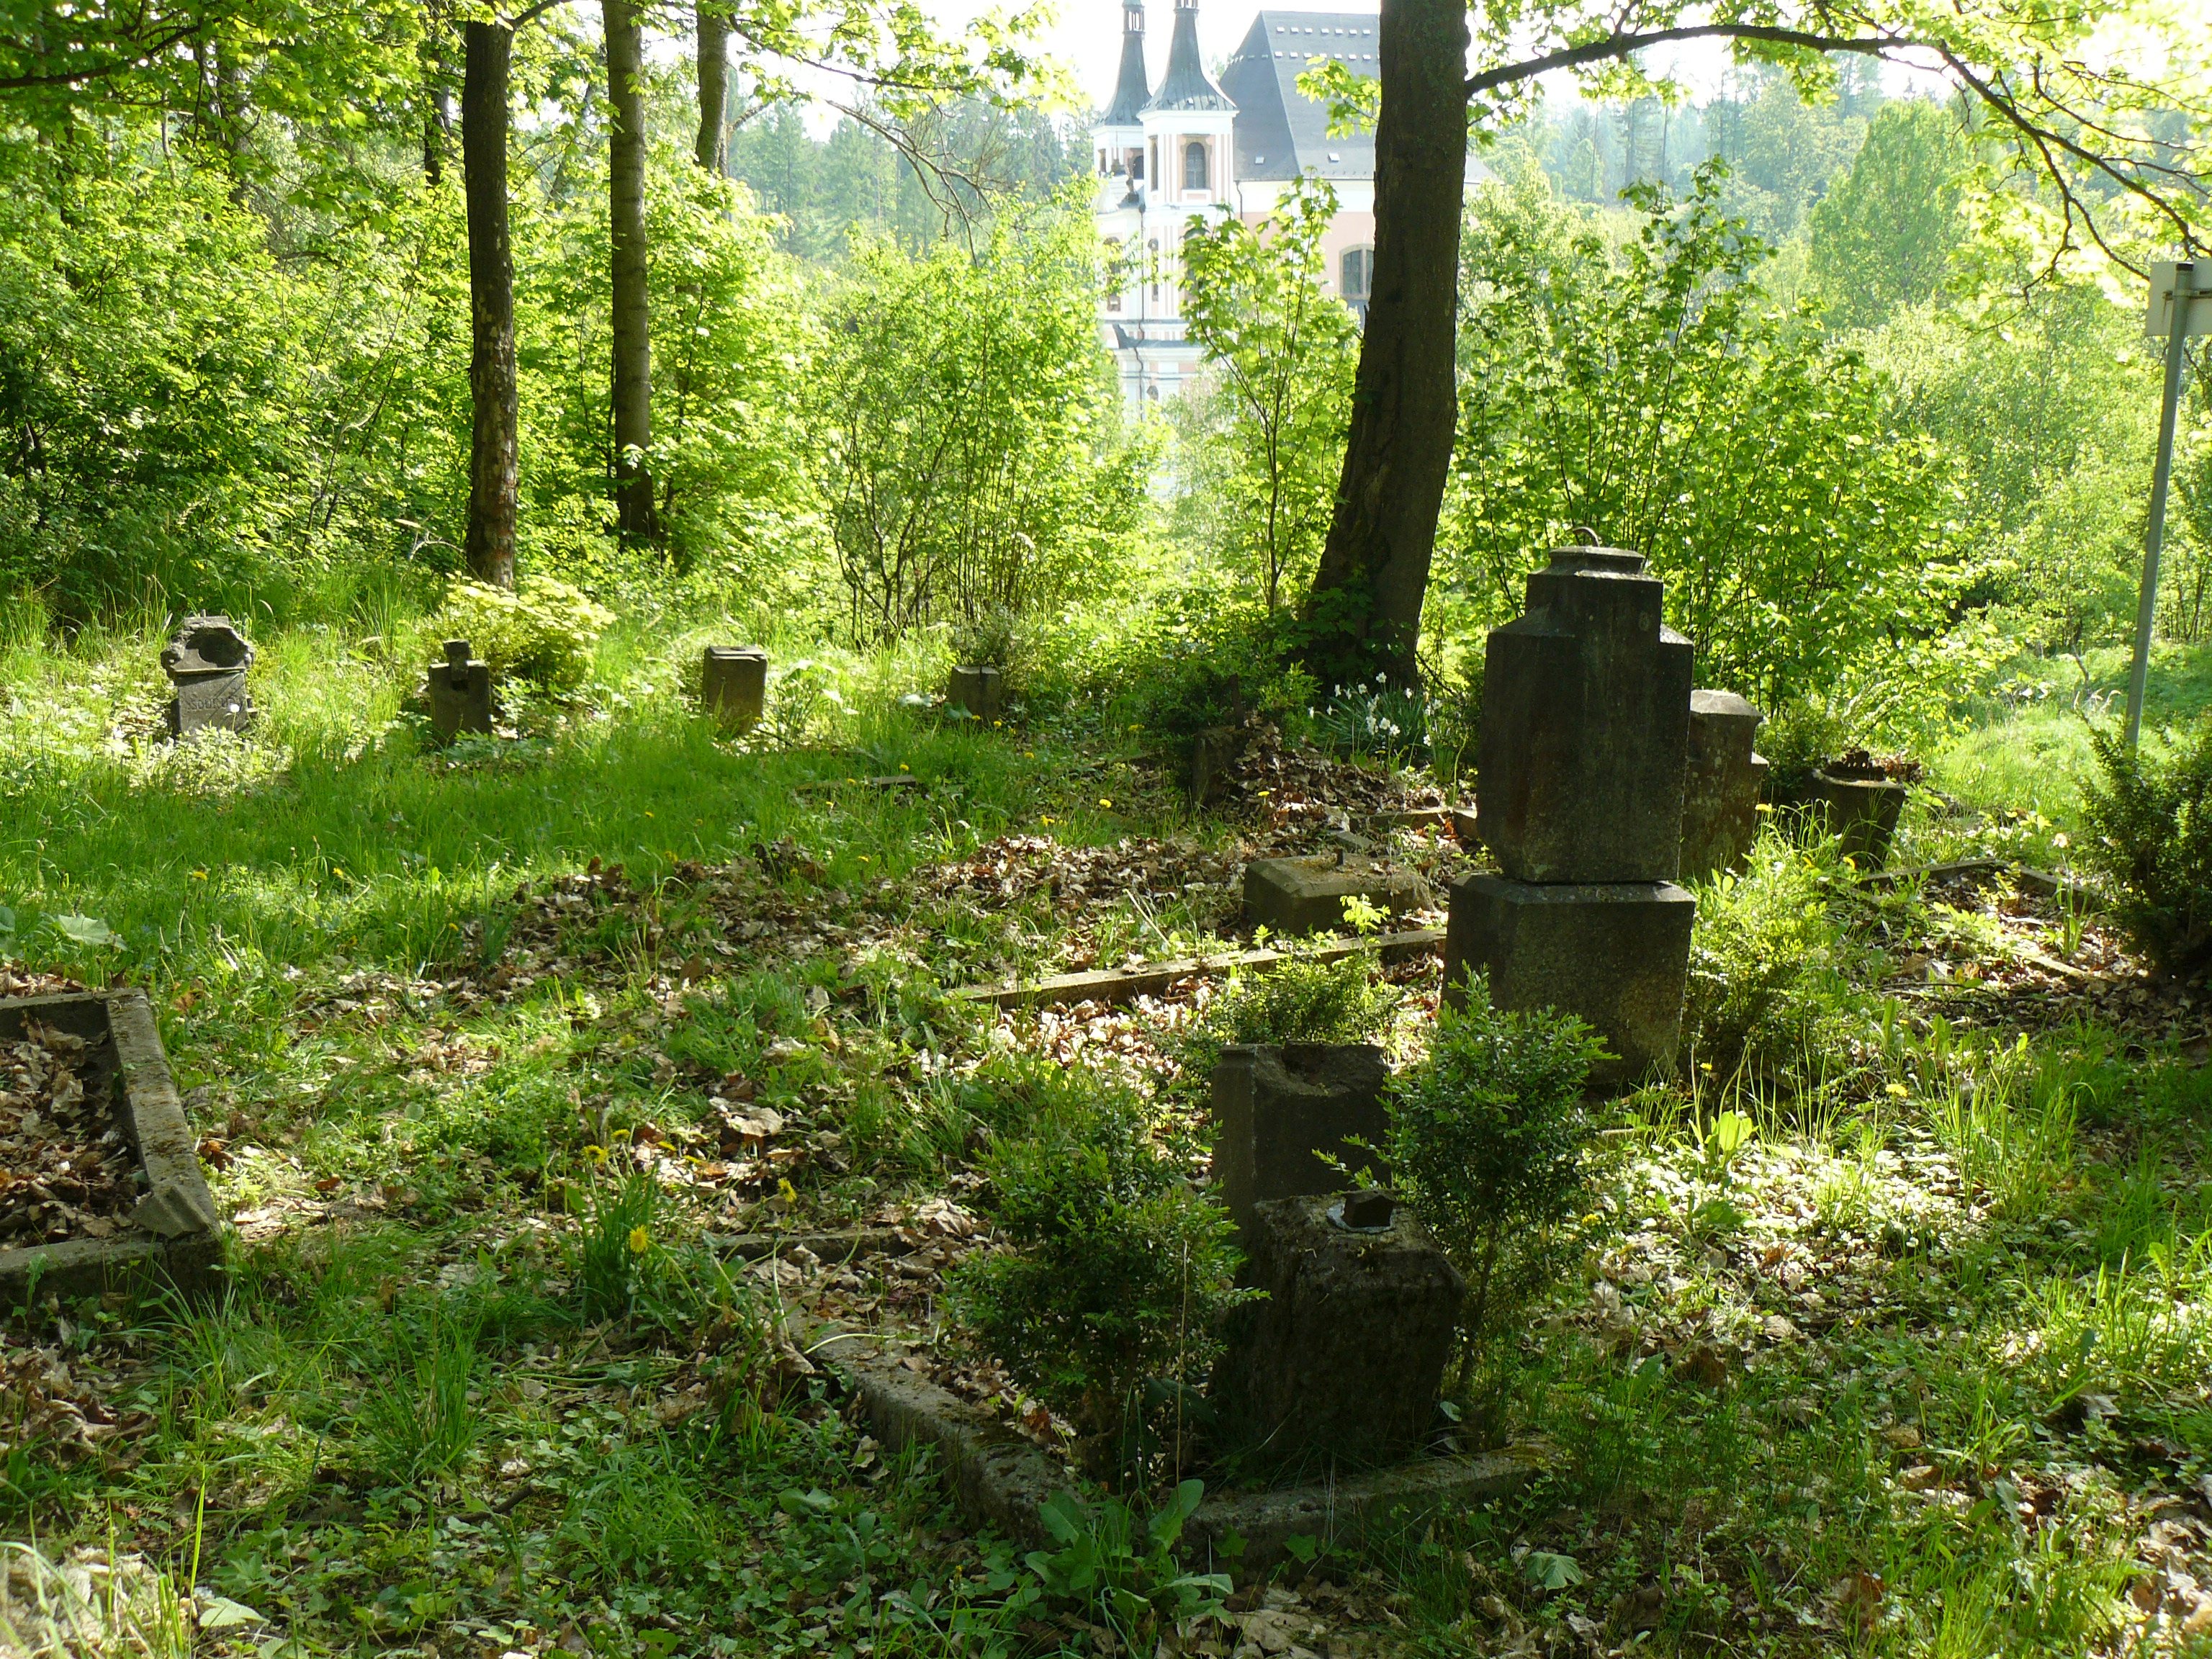
forest, trees, gravestones, grave, memories, border region, sunlight, sun, nostalgia, peace, woodland, nature reserve, vegetation, ecosystem, tree, grass, old growth forest, biome, moss, grove, temperate broadleaf and mixed forest, landscape